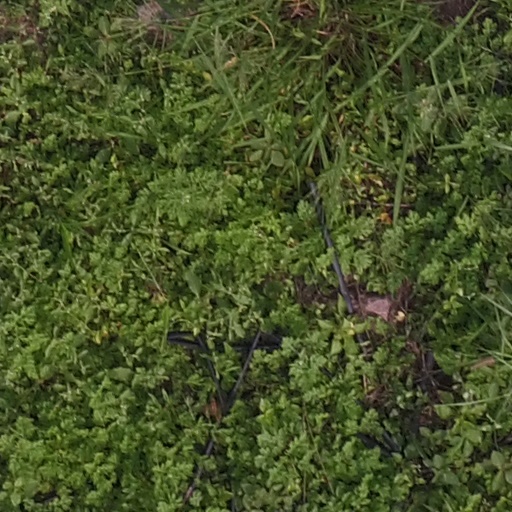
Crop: maize; corn